Hairstyle

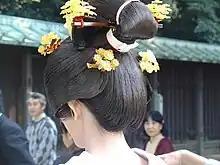
Traditional hairstyle of a Japanese bride

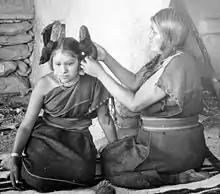
Hopi woman dressing hair, ca. 1900

A hairstyle, hairdo, haircut, or coiffure refers to the styling of hair, usually on the human head but sometimes on the face or body. The fashioning of hair can be considered an aspect of personal grooming, fashion, and cosmetics, although practical, cultural, and popular considerations also influence some hairstyles.